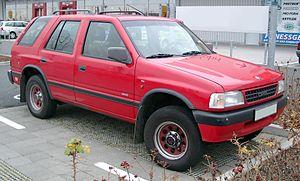
L'Opel Frontera est le tout premier véhicule tout-terrain du constructeur allemand Opel, construit de 1991 à 2004 sur le marché ouest-européen.